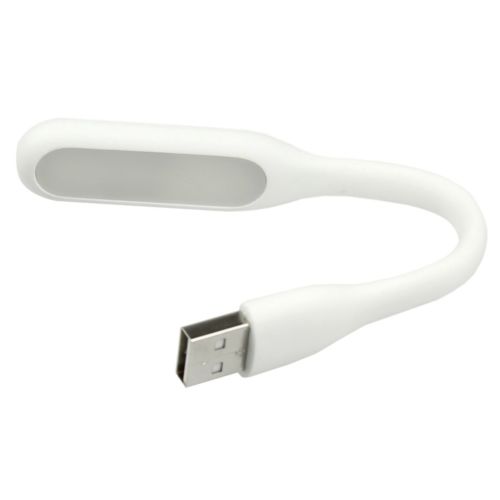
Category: lamp